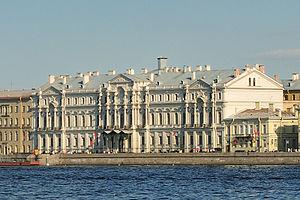
Les styles architecturaux à Saint-Pétersbourg forment une polyphonie harmonieuse qui a fait de cette ville la première grande ville moderne sur le territoire de l'Empire russe.
Le Nouveau palais Michel est un palais sur le quai du Palais à Saint-Pétersbourg entre le palais de Marbre et les bâtiments de l'Ermitage. Il a été construit entre 1857 et 1862 par Andreï Stackenschneider pour le grand-duc Michel Nikolaïevitch de Russie. Il s'appelle Nouveau pour le distinguer du Palais Michel dit aussi palais Mikhaïlovski.